Sistine Chapel ceiling

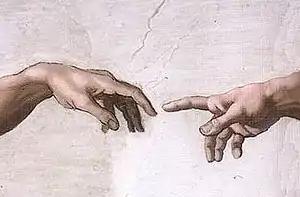
Detail from "The Creation of Adam", portraying the creation of mankind by God. The two index fingers are separated by a small gap []: some scholars think that it represents the unattainability of divine perfection by man.

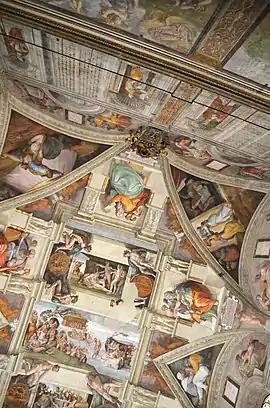
The ceiling's west end (above the entrance)

Michelangelo's frescoes form the backstory to the 15th-century narrative cycles of the lives of Moses and Jesus Christ by Perugino and Botticelli on the chapel's walls. While the main central scenes depict incidents in the Book of Genesis, the first book of the Bible, much debate exists on the multitudes of figures' exact interpretation. The Sistine Chapel's ceiling is a shallow barrel vault around 35 metres (118 feet) long and around 14 m (46 ft) broad. The chapel's windows cut into the vault's curve, producing a row of lunettes alternating with spandrels.